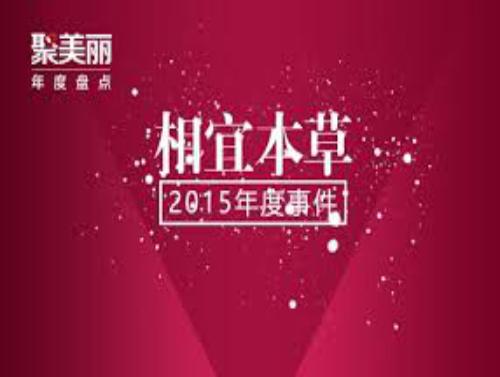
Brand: INOHERB-2
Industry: Necessities